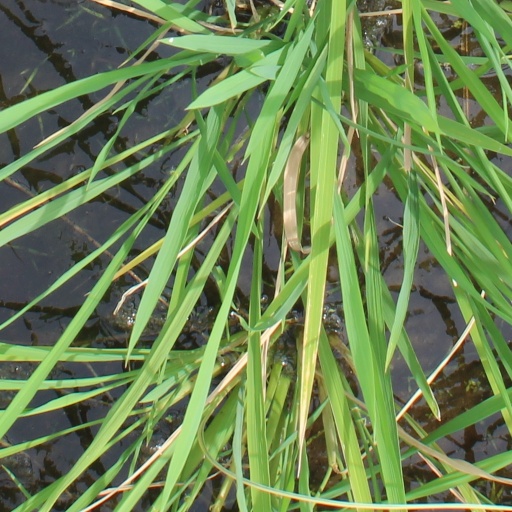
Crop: rice